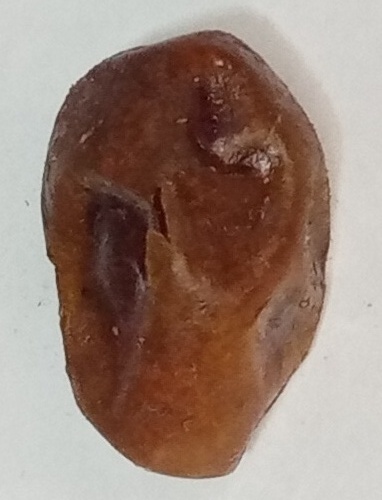
Variety: aseel
Size: medium
Grade: grade-1